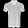
Label: T - shirt / top